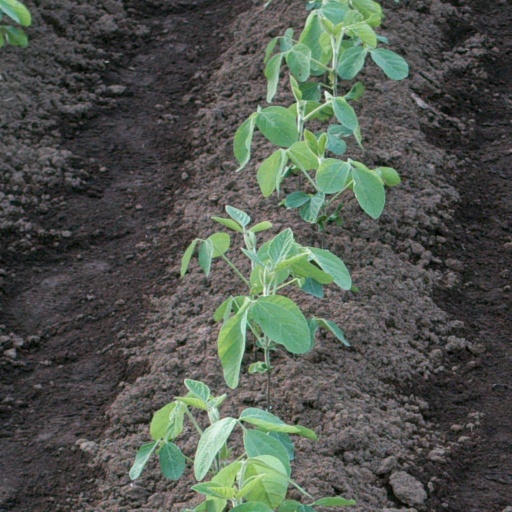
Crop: soybean